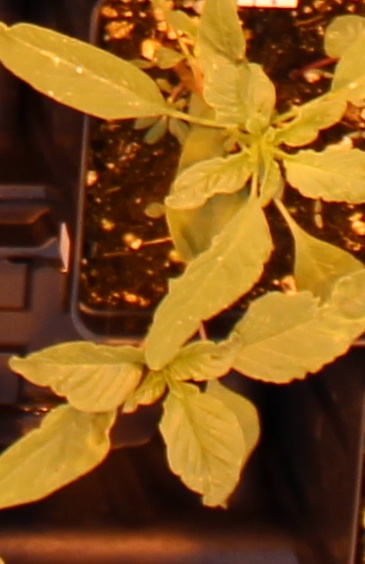
Label: Waterhemp